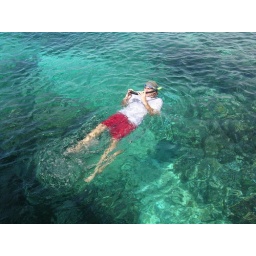
floating in the paradise of crystal clear water and home fo some of the best reefs in the world